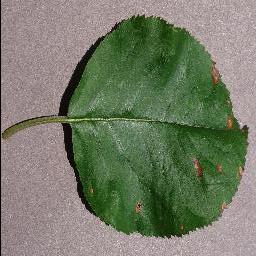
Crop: apple
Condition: black_rot